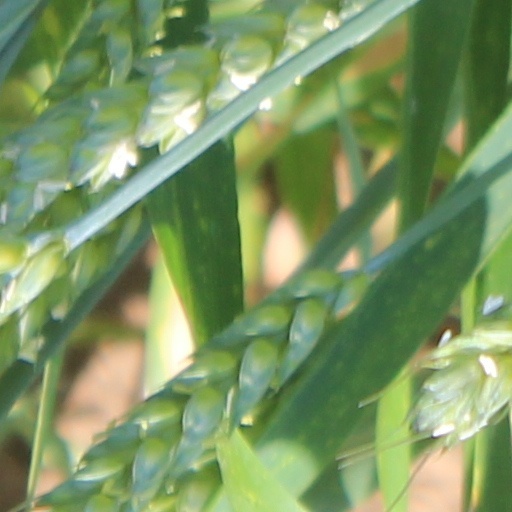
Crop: wheat